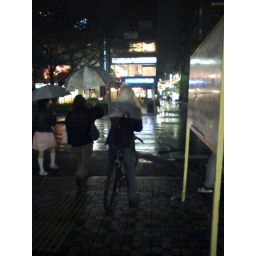
He wears a plastic bag !And also he wears a small plastic bag around his head, like a cap.taken by mobile phone camera.